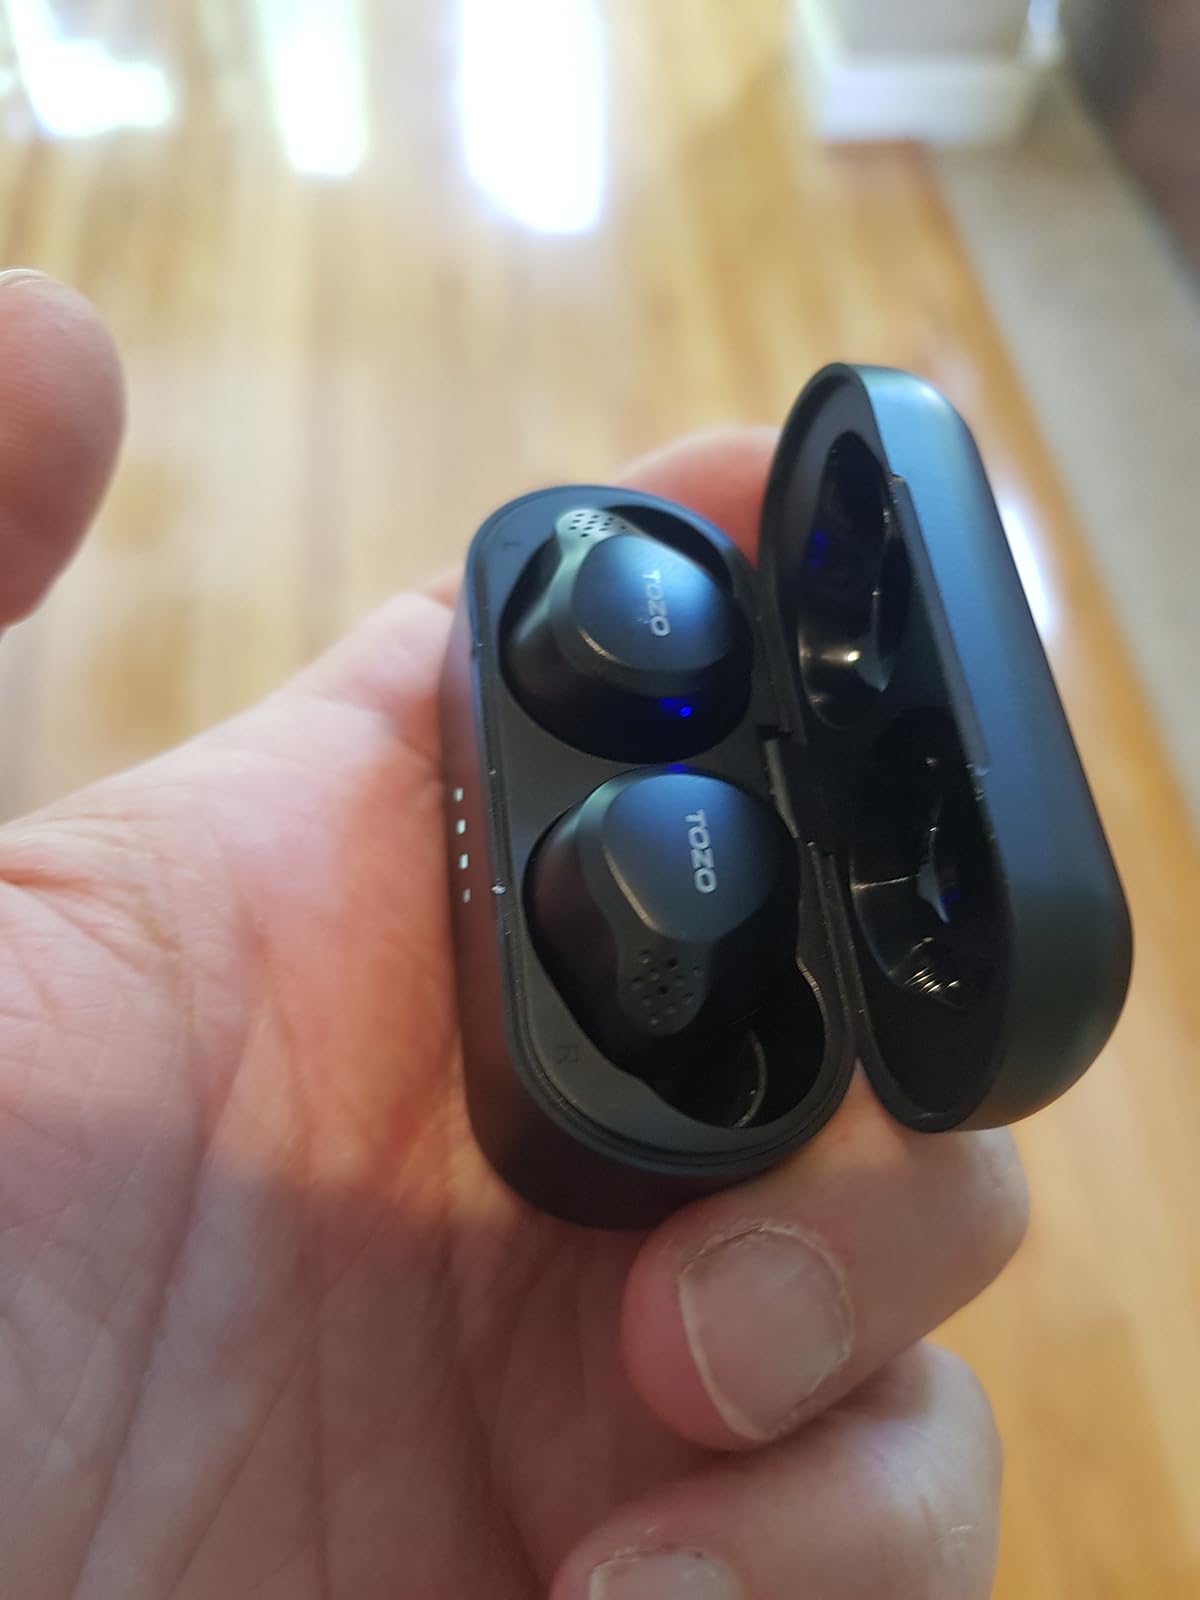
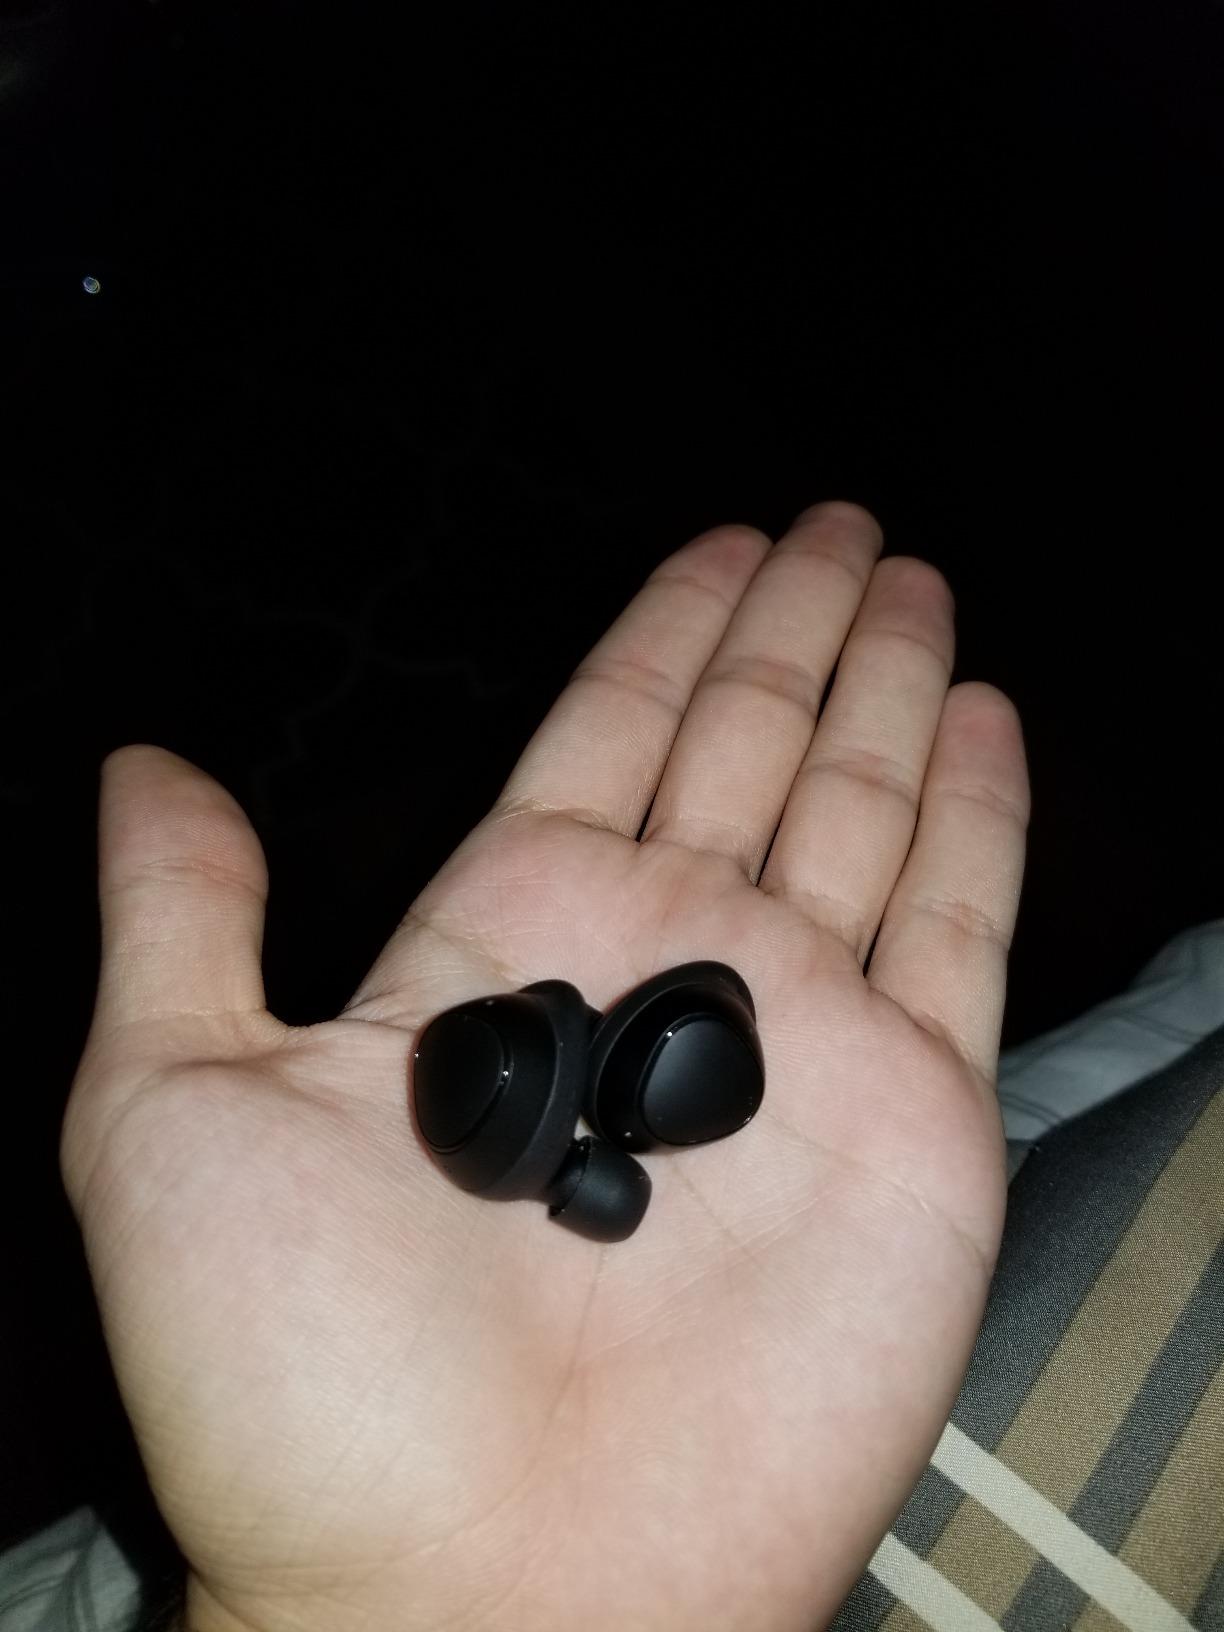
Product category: earbuds
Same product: no